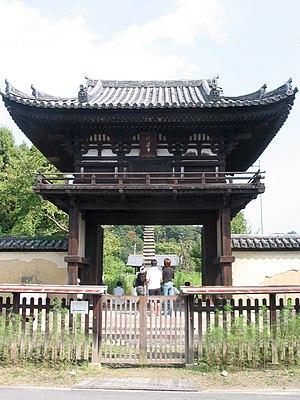
Un rōmon est l'un des deux types de portes à un étage actuellement utilisés au Japon, l'autre étant le nijūmon.
Un nijūmon est l'un des deux types de portes à un étage actuellement utilisés au Japon et se trouve dans la plupart des temples bouddhistes au Japon.
Le terme « trésor national » est utilisé au Japon depuis 1897 pour désigner les biens les plus précieux du patrimoine culturel du Japon bien que la définition et les critères aient changé depuis la création du terme. Les bâtiments des temples bouddhistes de cette liste ont été classés Trésors nationaux du Japon quand la loi pour la protection des biens culturels est entrée en vigueur le 9 juin 1951. Les pièces sont choisies par le ministère de l'Éducation, de la Culture, des Sports, des Sciences et de la Technologie sur le fondement de leur « valeur artistique ou historique particulièrement élevée ». Cette liste présente 152 entrées de bâtiments de temples Trésors nationaux de la fin du VIIᵉ siècle classique au début de l'époque d'Edo moderne du XIXᵉ siècle. Le nombre d'édifices répertoriés dans cette liste est supérieur à 152, parce que, dans certains cas, des groupes de bâtiments liés entre eux sont réunis pour former une seule entrée. Les structures comprennent des bâtiments principaux tels que le kon-dō, le hon-dō, le butsuden, des pagodes, des portes, un beffroi, des couloirs et d'autres bâtiments et édifices qui font partie d'un temple bouddhiste.